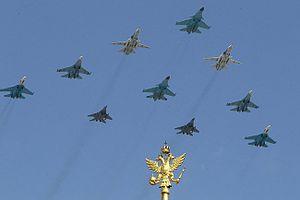
Le défilé militaire du Jour de la Victoire de 2010, qui a eu lieu le 9 mai 2010 en Russie, commémore le 65ᵉ anniversaire de la fin de la Seconde Guerre mondiale en Europe, la Grande Guerre patriotique pour les Russes et leur victoire sur le Troisième Reich.
La Force aérienne russe, ou BBC en russe, est la force aérienne de la Fédération de Russie et auparavant de l'Union soviétique.